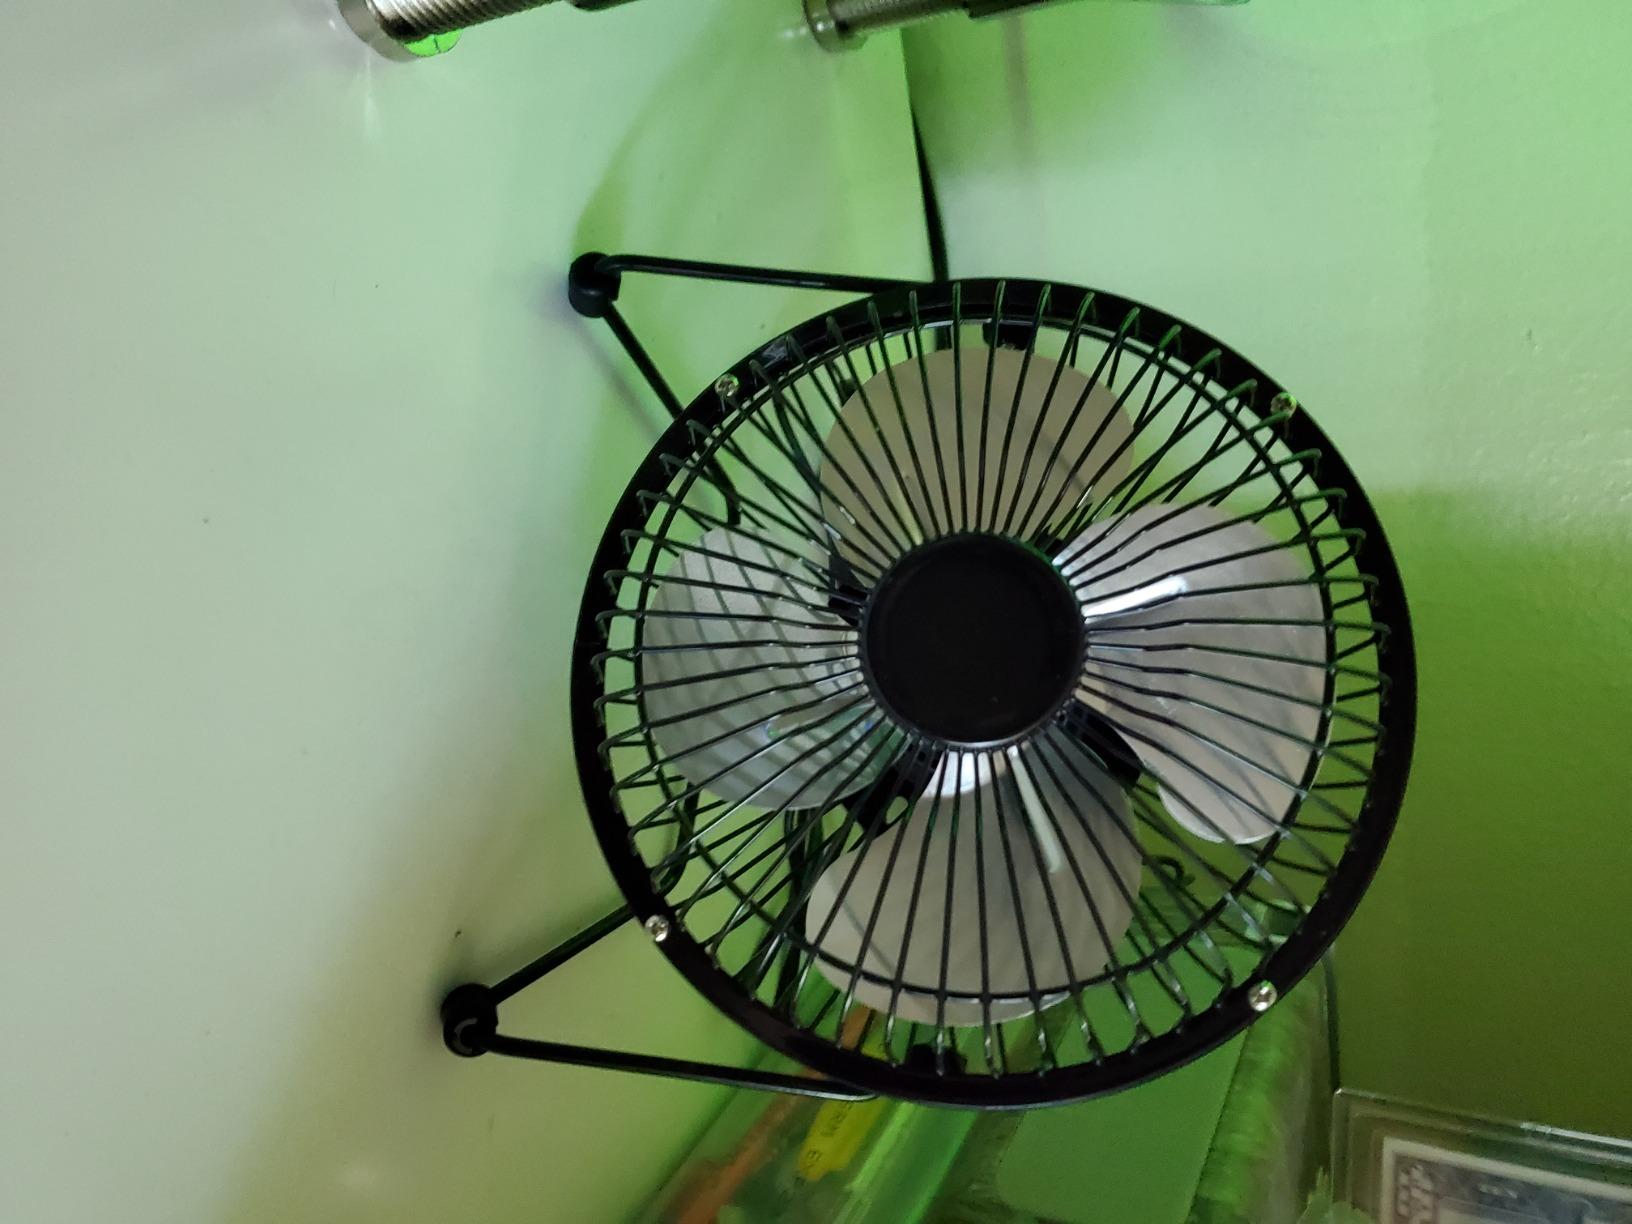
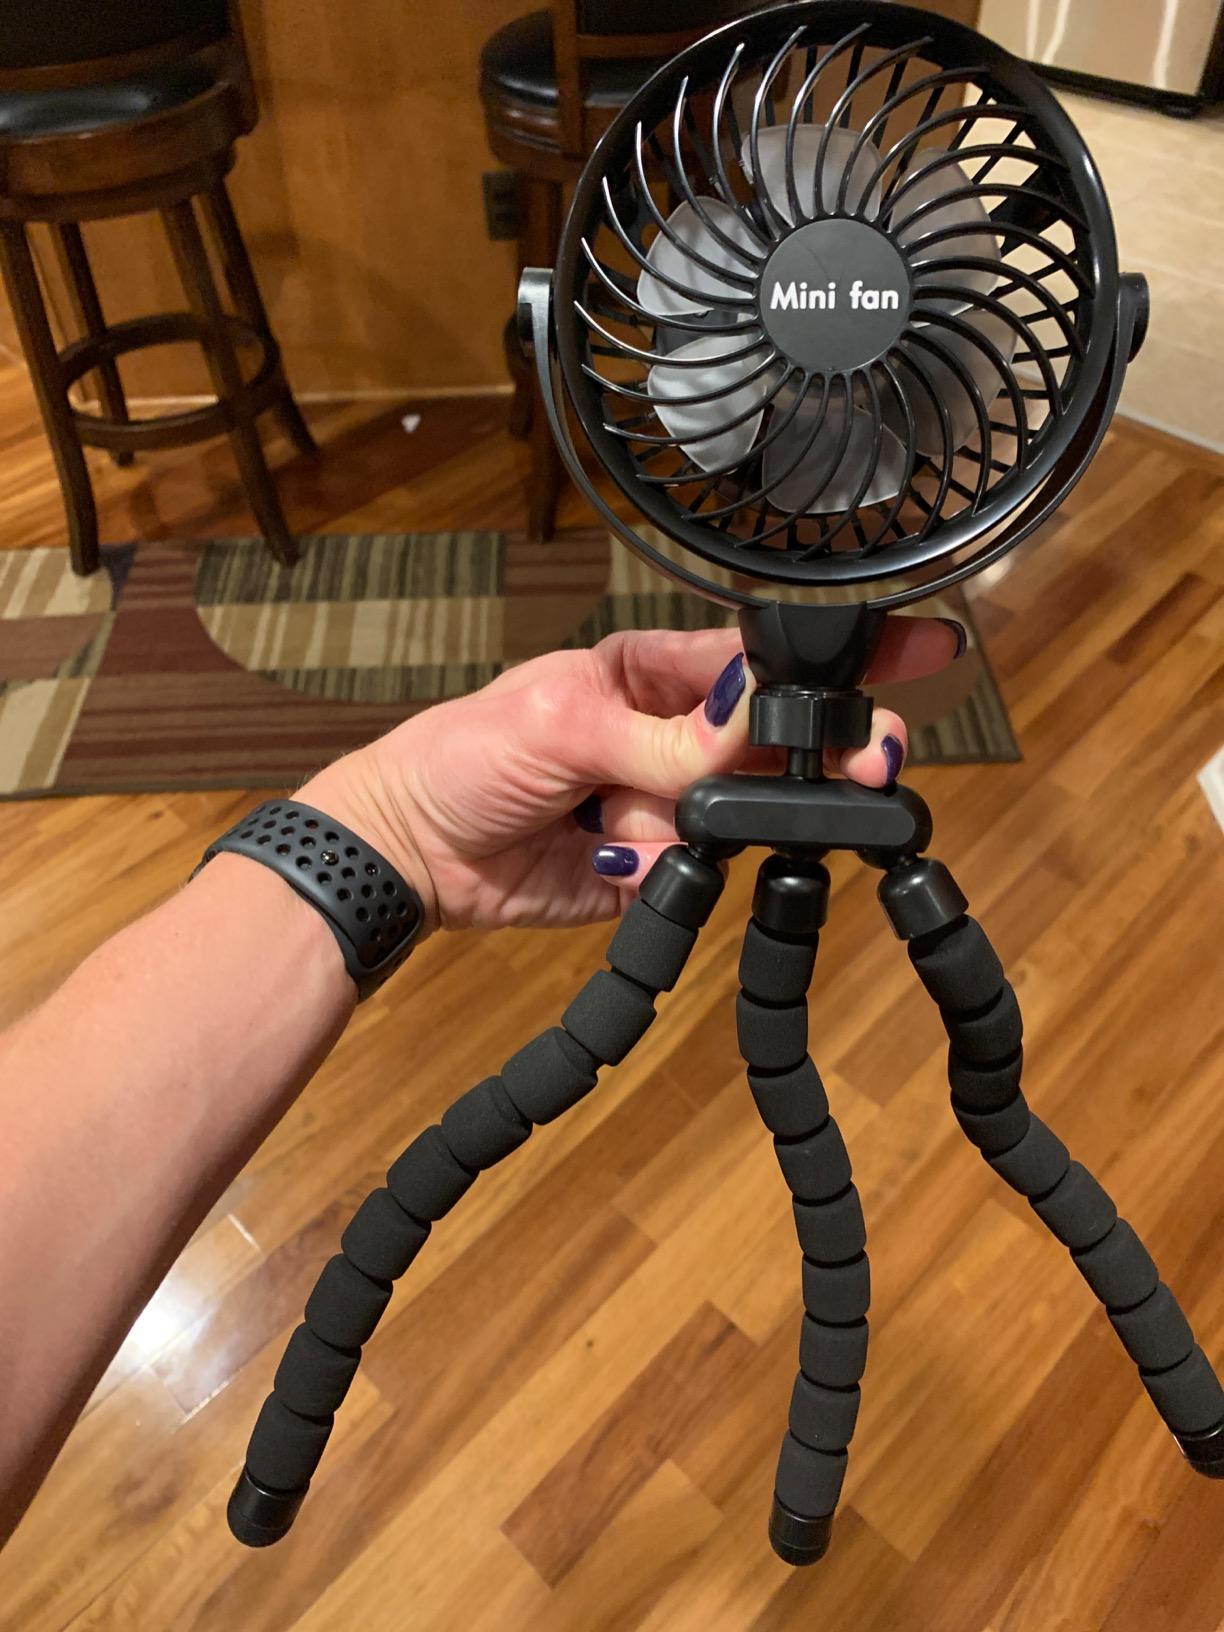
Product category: fan
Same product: no